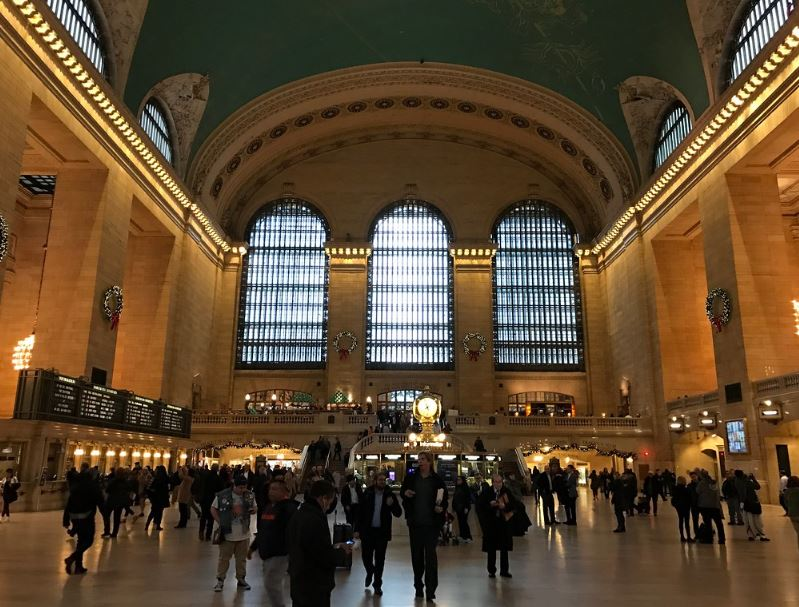
Fire: no
Smoke: no